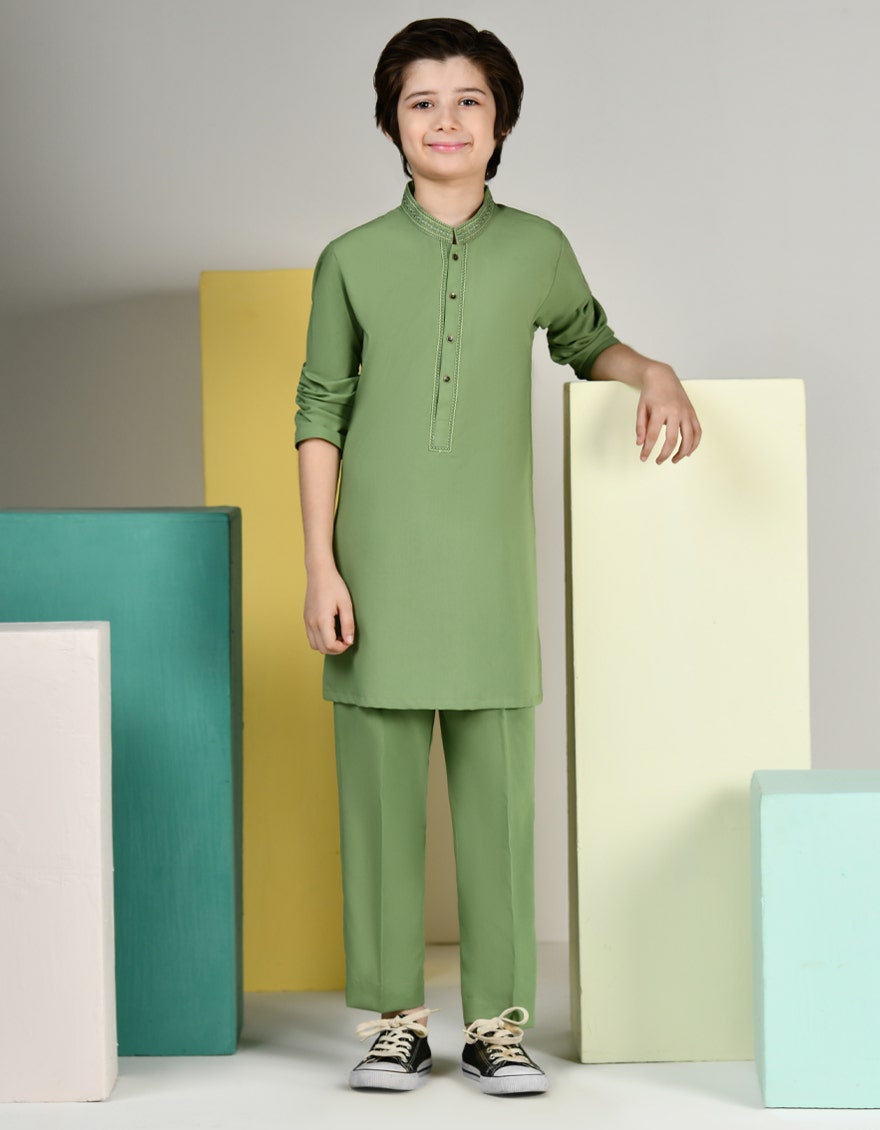
green khan pajamas